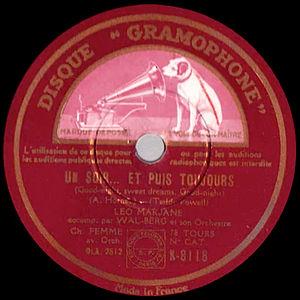
Léo Marjane, 1938. Étiquette de disque 78 Tours, Un soir… et puis toujours - Gramophone - La voix de son Maître, référence K-8116 mx. OLA 2512